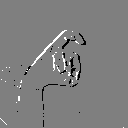
ASL letter: x